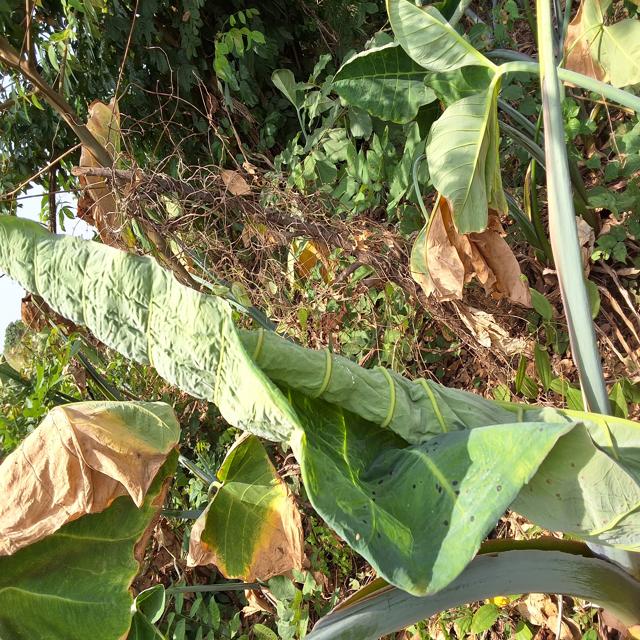
Label: Healthy